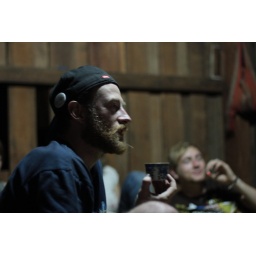
Inside Kon's eating house in his Village several kilometers outside of Chiang Mai, Thailand